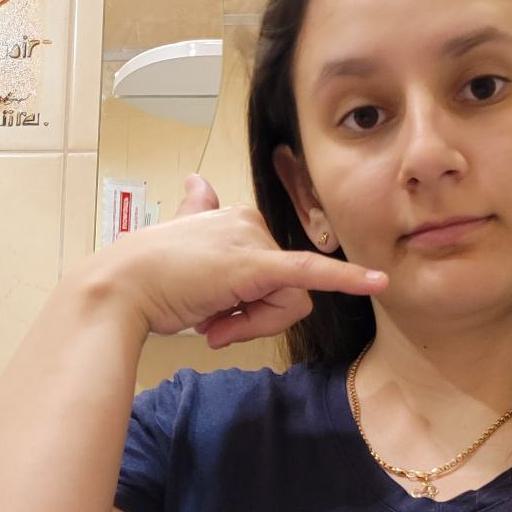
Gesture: call